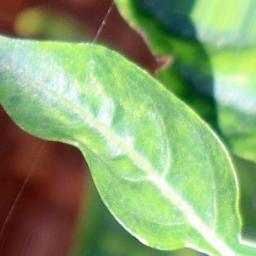
Label: healthy